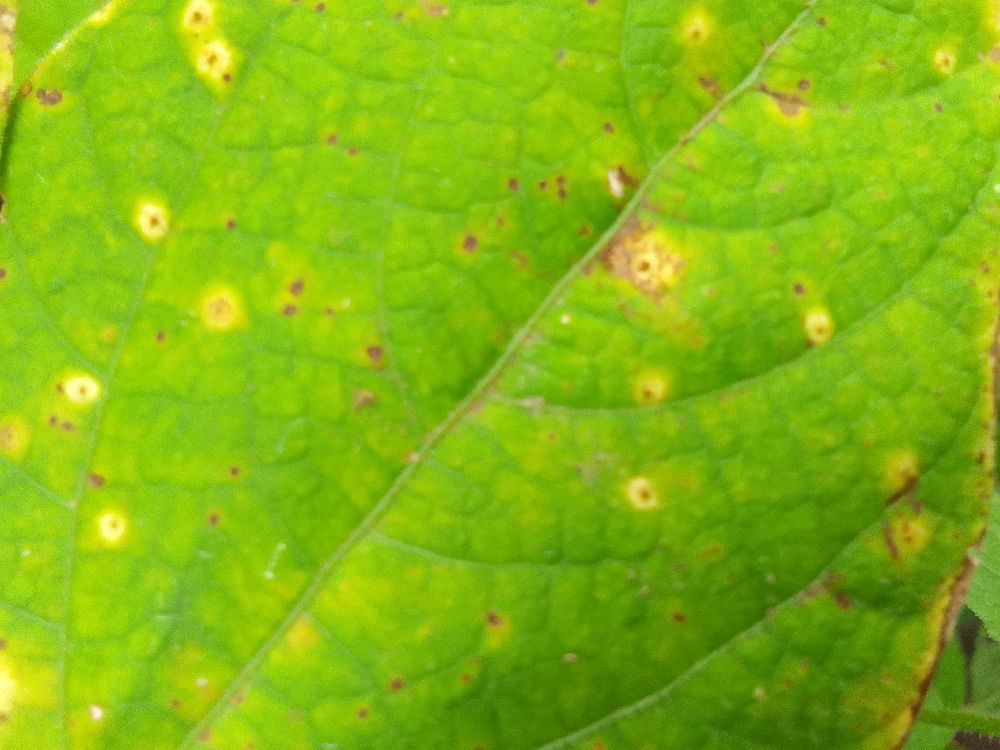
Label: rust